Plok!

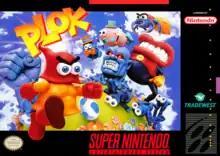
North American cover art

Plok! is a platform game developed by the British studio Software Creations for the Super Nintendo Entertainment System (SNES). It was released in late 1993 by Tradewest in North America, Nintendo in Europe, and Activision in Japan. Players control the hood-headed titular protagonist, the king of the island Akrillic, who is defending it from fleas spawned by the Flea Queen, hidden beneath the island's surface, as well as other bosses attempting to usurp Plok's power. His versatility lies in his four detachable limbs, which can be used to attack targets and enemies, along with various power-ups scattered throughout the game's colorful stages, referred to as "presents."